Nikolai Budarin

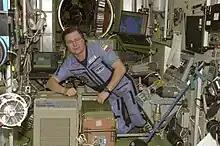
Nikolai Budarin inside the Zvezda Module of the ISS.

During his two visits to the Mir orbital station, Budarin performed eight spacewalks totaling 44 hours.